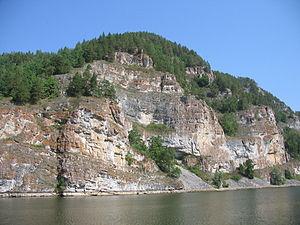
Le Nougouch, en russe: Нугуш, est une rivière de Bachkirie en Russie, affluent droit de la Belaïa. Cette rivière appartient donc au bassin de la Volga. Elle prend sa source dans l'Ouraltaou et le territoire de la réserve naturelle de Choulgan-Tach. Le Nougouch descend vers la Belaïa selon un cours de 235 kilomètres. Il est gelé de début novembre à début avril. Son débit est le plus rapide des grandes rivières de Bachkirie. La rivière est prisée des randonneurs et des adeptes du rafting. Sa chute d'eau la plus importante est la Kouperlia, lorsqu'elle traverse le parc national de Bachkirie.